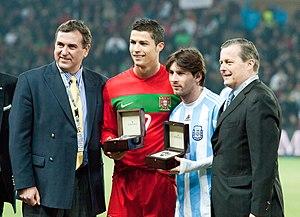
Cristiano Ronaldo dos Santos Aveiro, couramment appelé Ronaldo ou Cristiano Ronaldo et surnommé CR7, né le 5 février 1985 à Funchal sur l'île de Madère, est un footballeur international portugais qui évolue au poste d'attaquant à la Juventus de Turin.